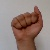
The image shows a hand gesture representing the letter 'A' in Indian Sign Language.